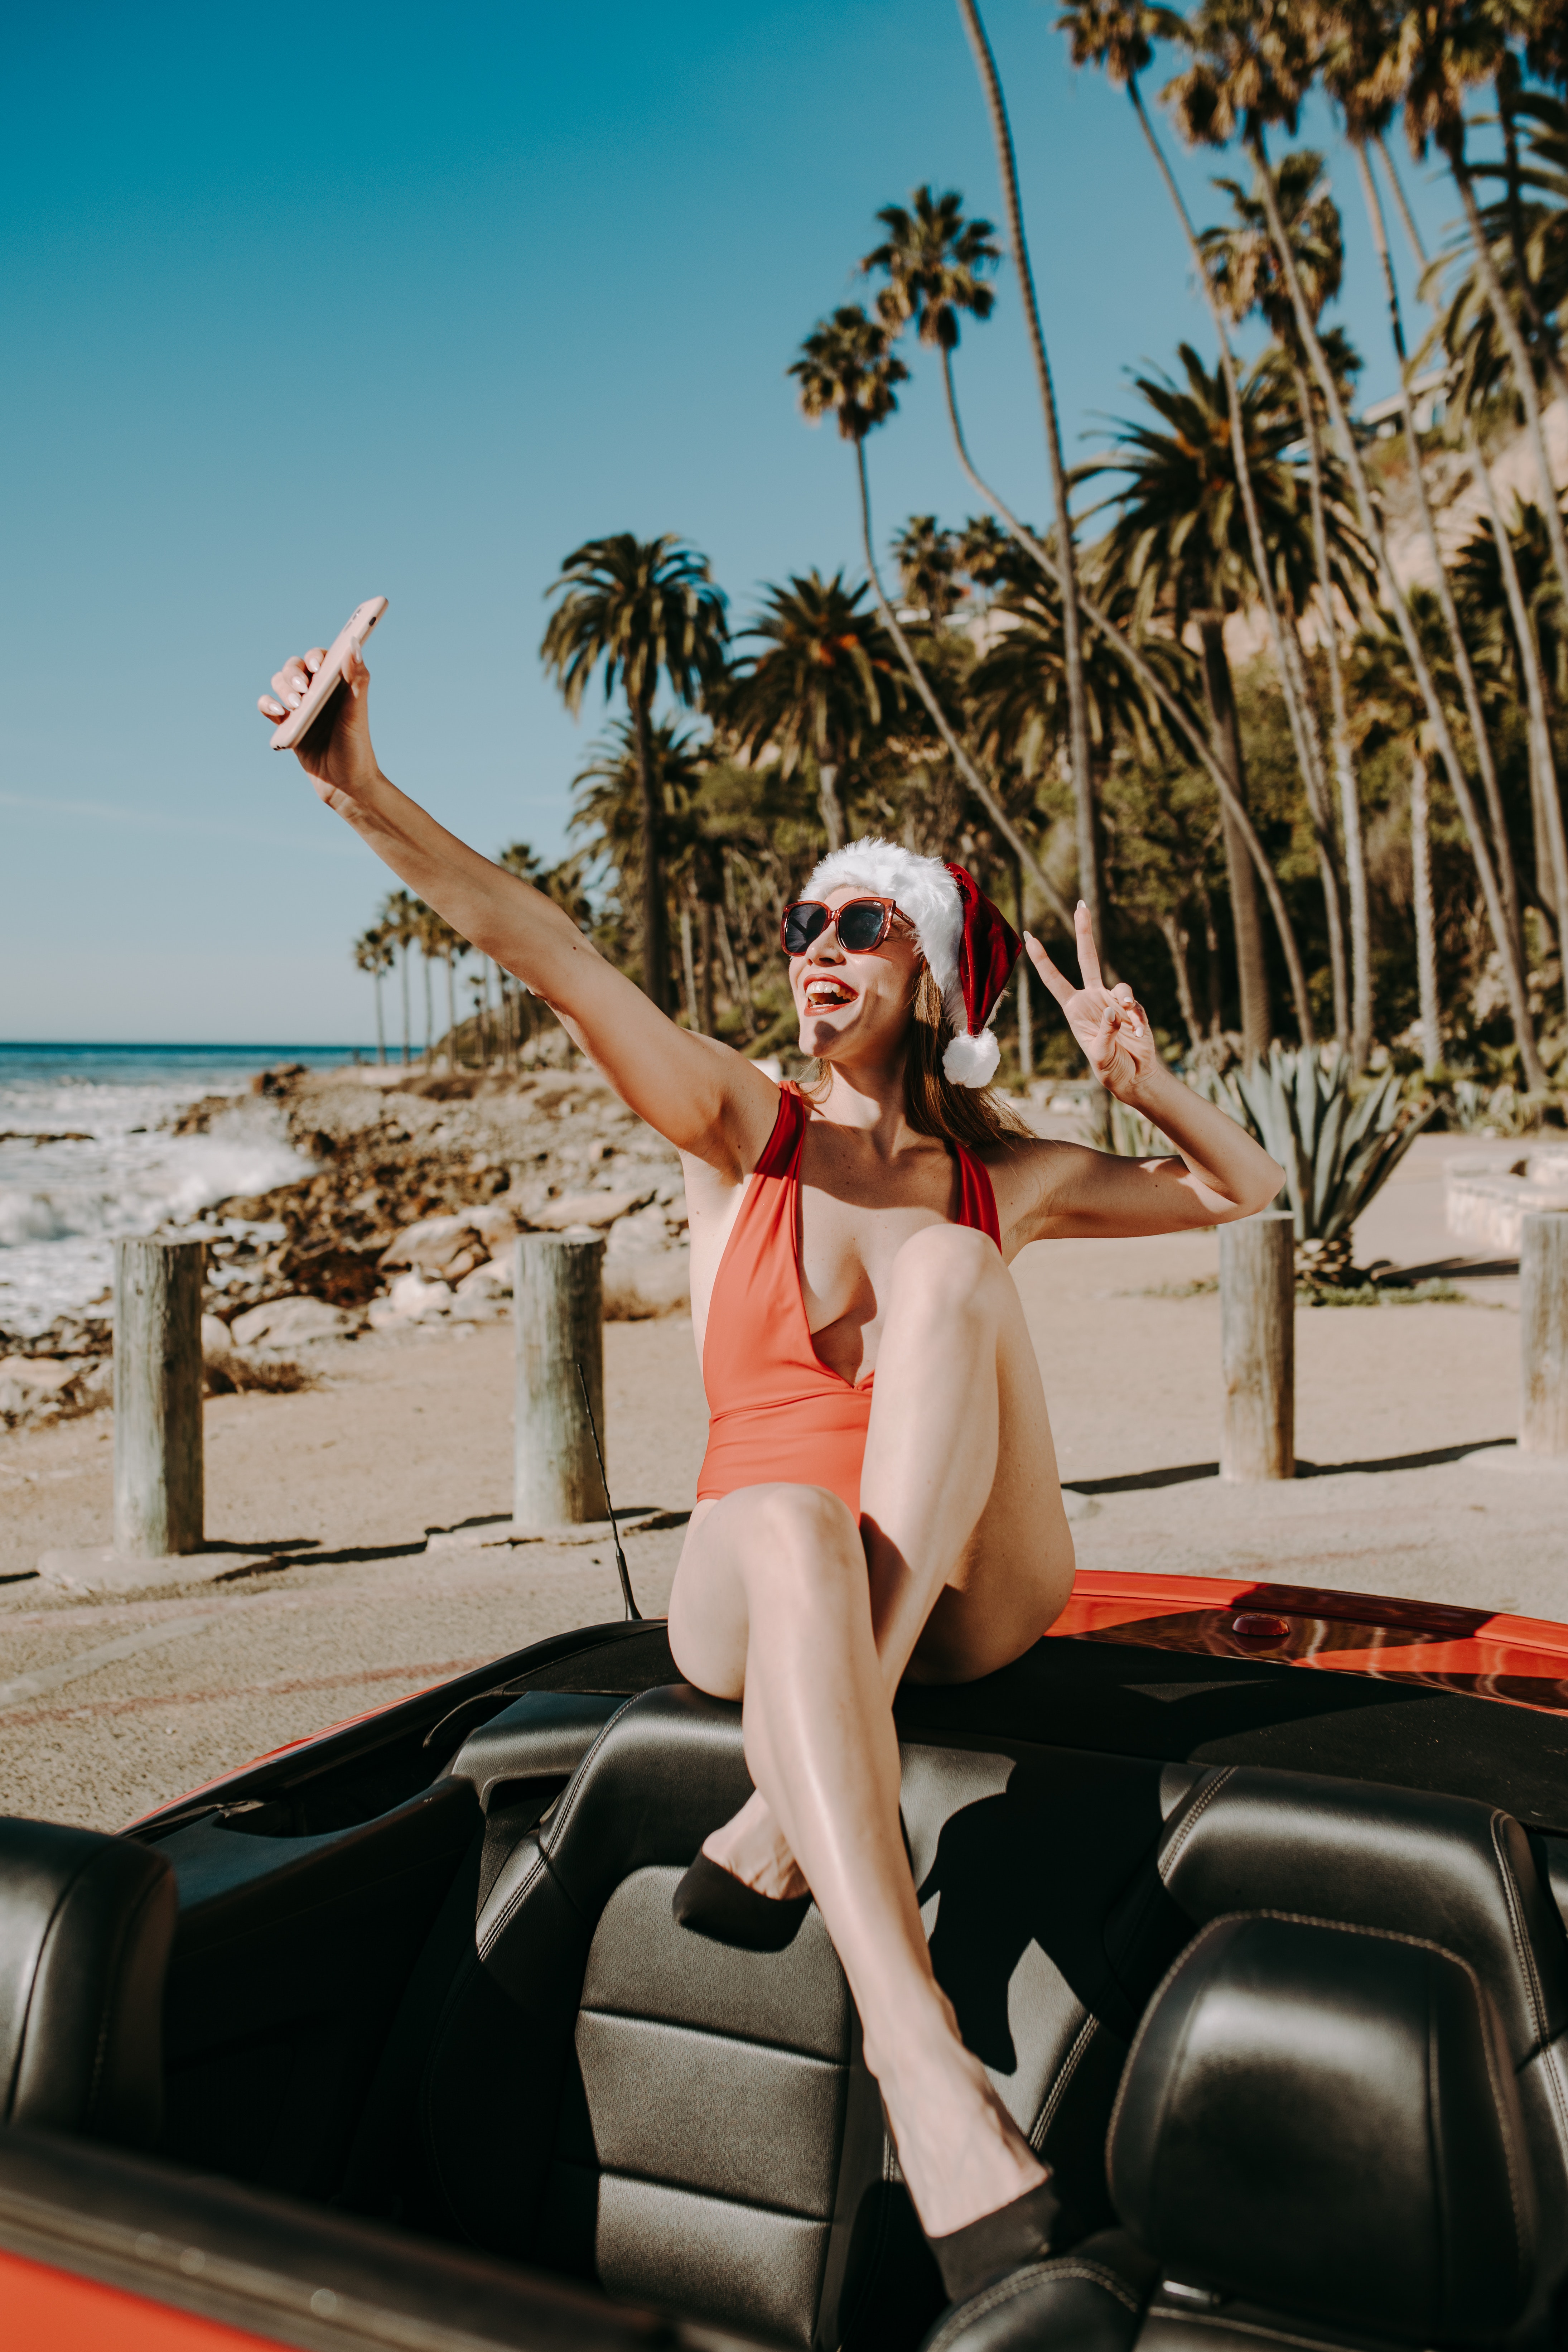
woman, human leg, leisure, summer, flowerpot, vacation, arecales, thigh, knee, houseplant, tropics, beach, palm tree, holiday, model, photo shoot, foot